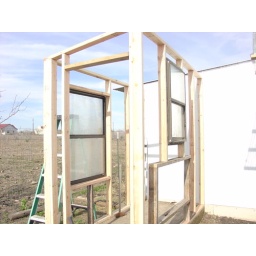
chicken coop with door opening framed in